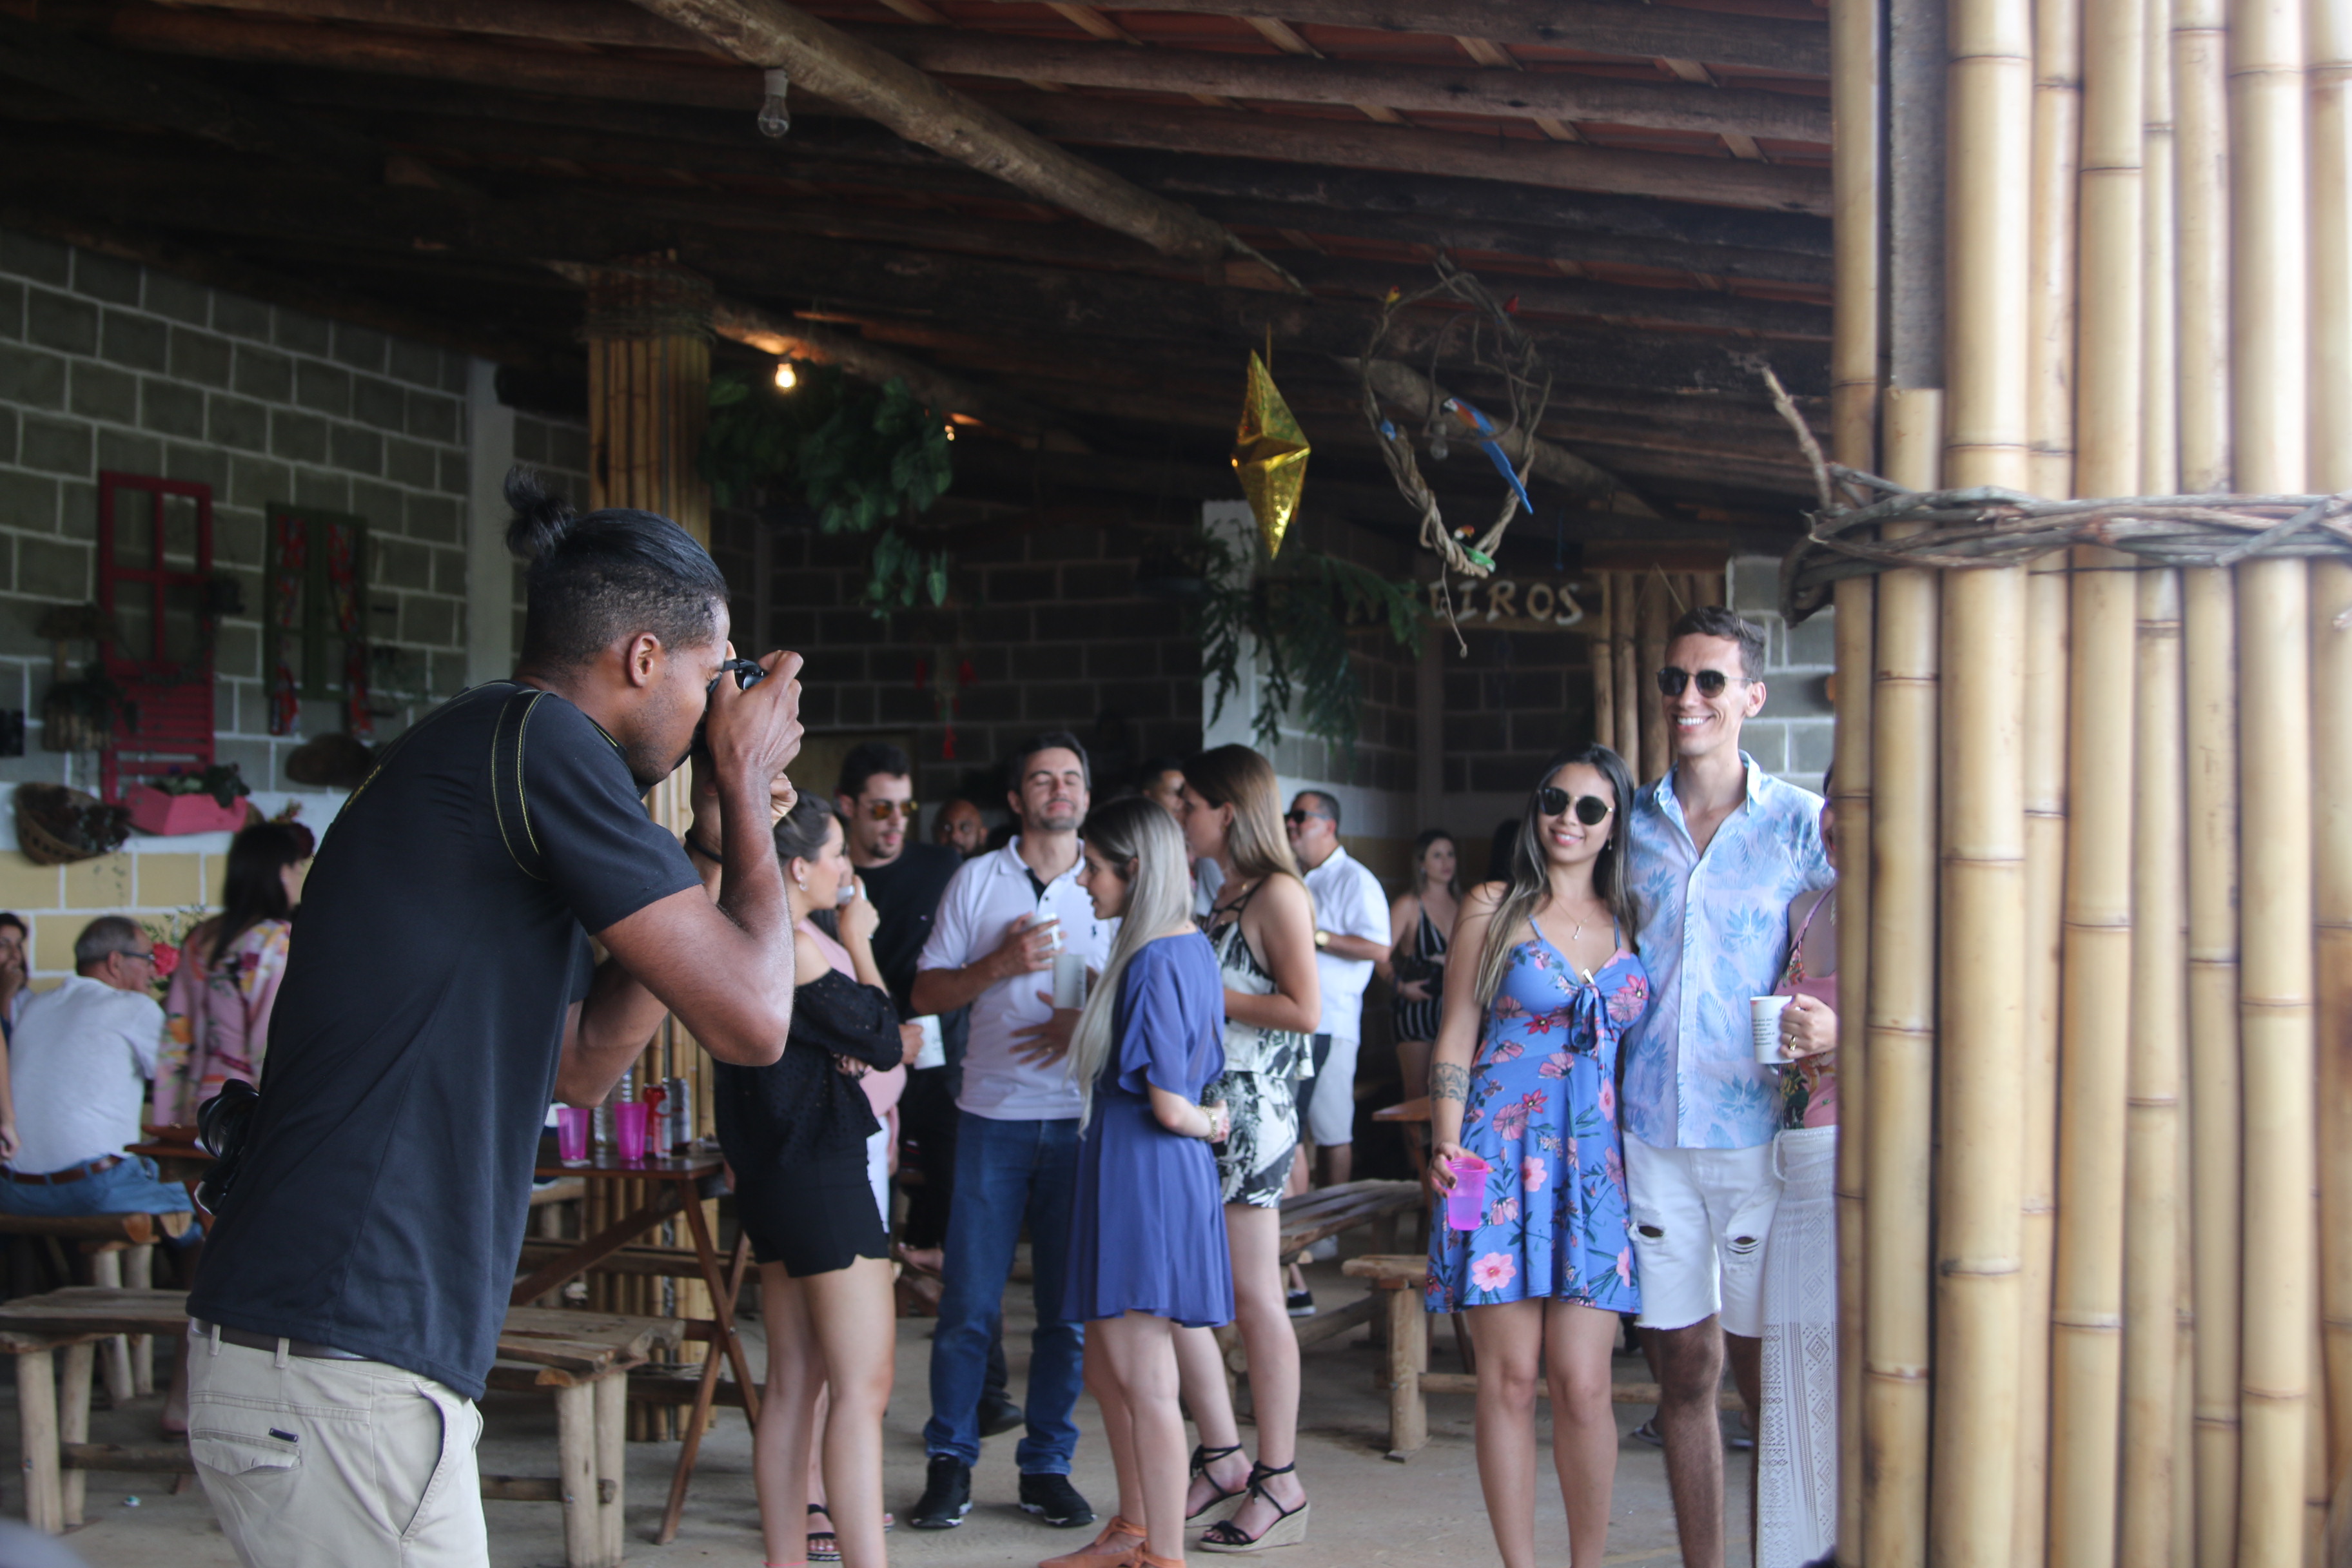
nature, event, community, fun, tourism, temple, vacation, leisure, style